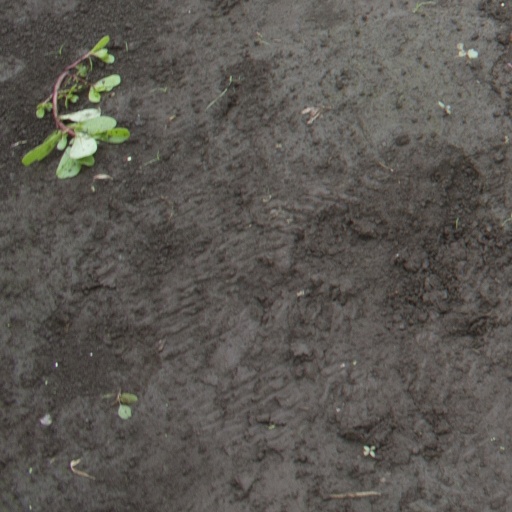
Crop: soybean